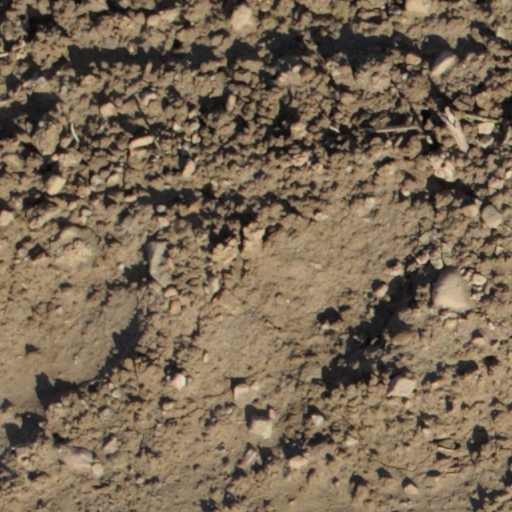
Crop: wheat